P. A. Madhavan

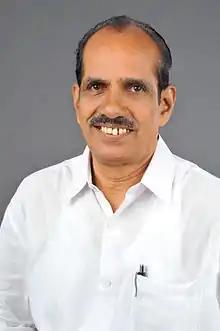
P. A. Madhavan, Political Leader, Social Activist, former President of Thrissur District Congress Committee, former Member to 13th legislative Assembly of Kerala

P. A. Madhavan is an Indian National Congress politician from Thrissur and former Member of the